European hedgehog in New Zealand

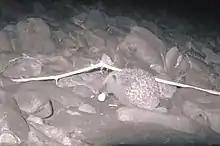
Hedgehog eating black-fronted tern egg

Hedgehogs prey on the endangered, endemic giant snails ("Powelliphanta"), the endemic wētā species, and various other native invertebrates. The critically endangered Cromwell chafer beetle ("Prodontria lewisi") is threatened due to predation by hedgehogs as well as other introduced species.